Travel Air

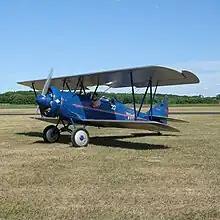
Travel Air 4000 with 2003 National Air Tour logo, in which it participated

Aside from the Wichita Fokkers seen in such movies as Howard Hughes' Hell's Angels, likely the most famous of the open cockpit biplanes was N434N, a D4D (the ultimate derivative of the BW) painted in Pepsi colors for airshow and skywriting use which survives in the National Air & Space Museum's Udvar-Hazy annex. A second, backup D4D, N434P, used by Pepsi in later years to supplement and fill-in for the original aircraft, is housed in the Hiller Aviation Museum in San Carlos, California.